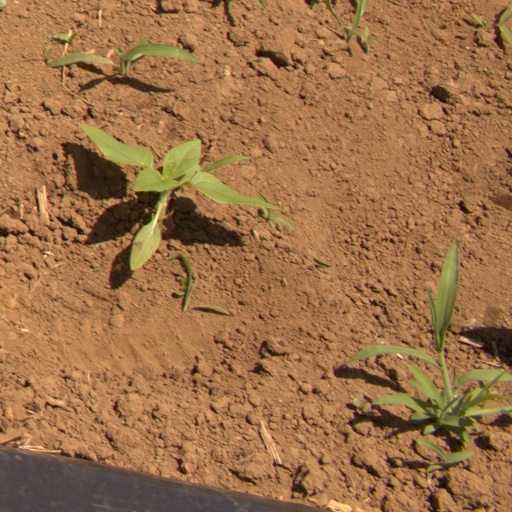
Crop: Jerusalem artichoke